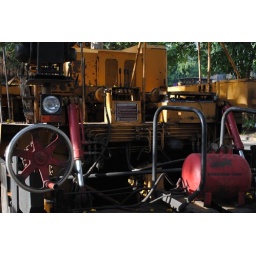
A road paving machine spotted in Langford Town, near the Hockey Stadium.